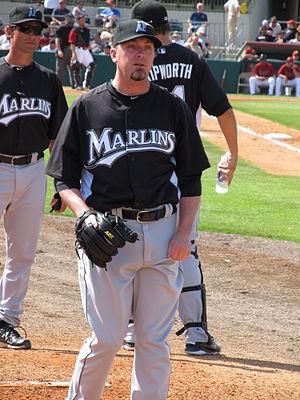
Randol Doyle Choate est un lanceur de relève gaucher de baseball qui évolue dans les Ligues majeures de 2000 à 2015.